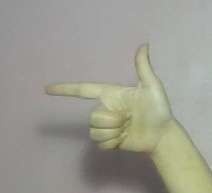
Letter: yaa